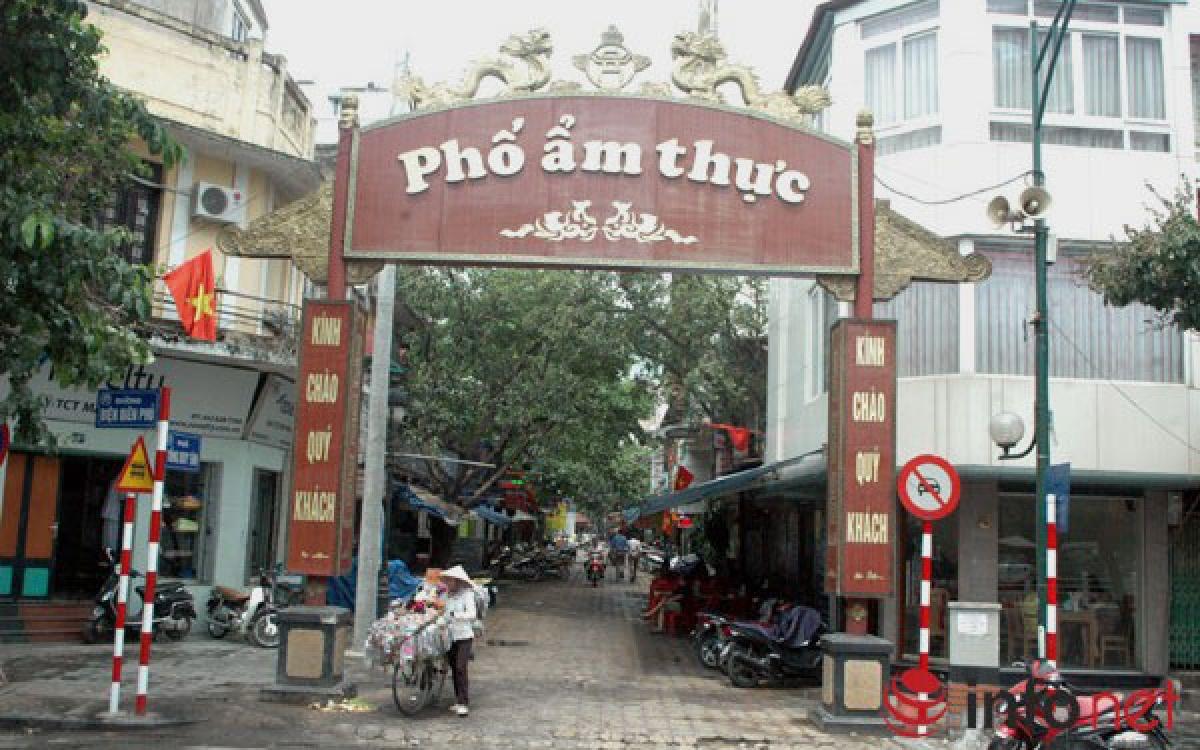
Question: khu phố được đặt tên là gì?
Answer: khu phố được đặt tên là phố ẩm thực